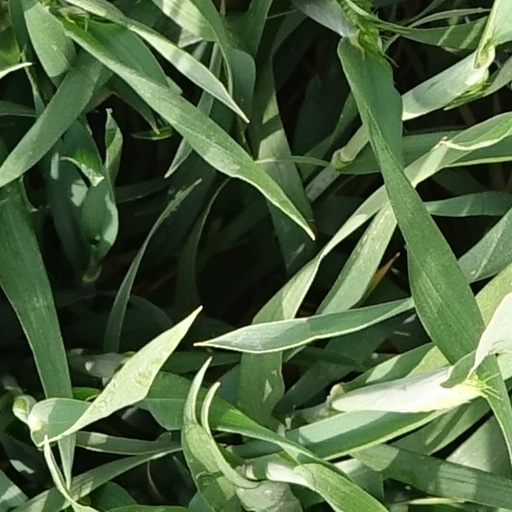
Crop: wheat